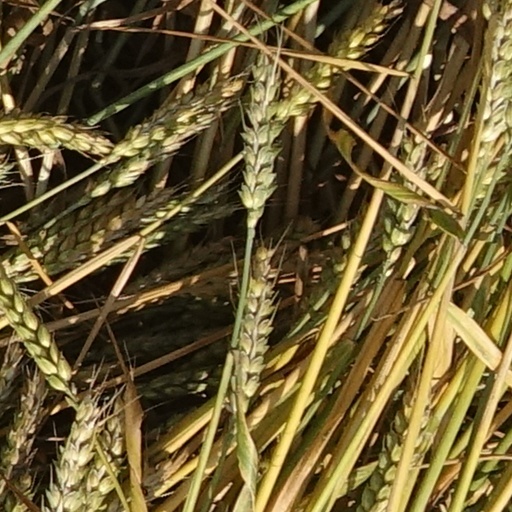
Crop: wheat